David Resnick

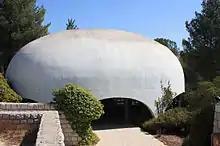
Rabbi Dr. I. Goldstein Synagogue, Hebrew University

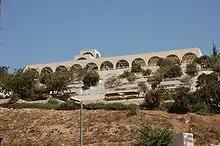
Brigham Young University Jerusalem Center, Israel

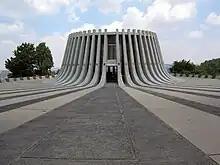
Yad Kennedy (John F. Kennedy Memorial), Israel

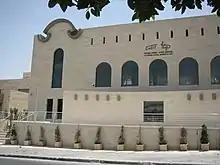
Moshe Kastel Museum, Ma'ale Adumim

Resnick's early works with Rau included the Rabbi Dr. I. Goldstein Synagogue and the Einstein Institute of Mathematics on the Givat Ram campus of Israel's Hebrew University. The university synagogue has been listed as one of the "ten most beautiful synagogues in Israel." The design has been described as one that "takes the form of a gentle concrete puffball hovering just above the surface of the rock, rather as if it had been tossed there by the wind." It has been referred to as "without a doubt, a landmark in local architecture." Another structure designed by Resnick (along with Arthur Spector and Michael Amisar) whose style is sometimes compared to the synagogue is the war memorial of 1974-77: a cleft monumental stone pyramid on a set of structures that, according to Resnick, were supposed to create an impression of a fallen empire.